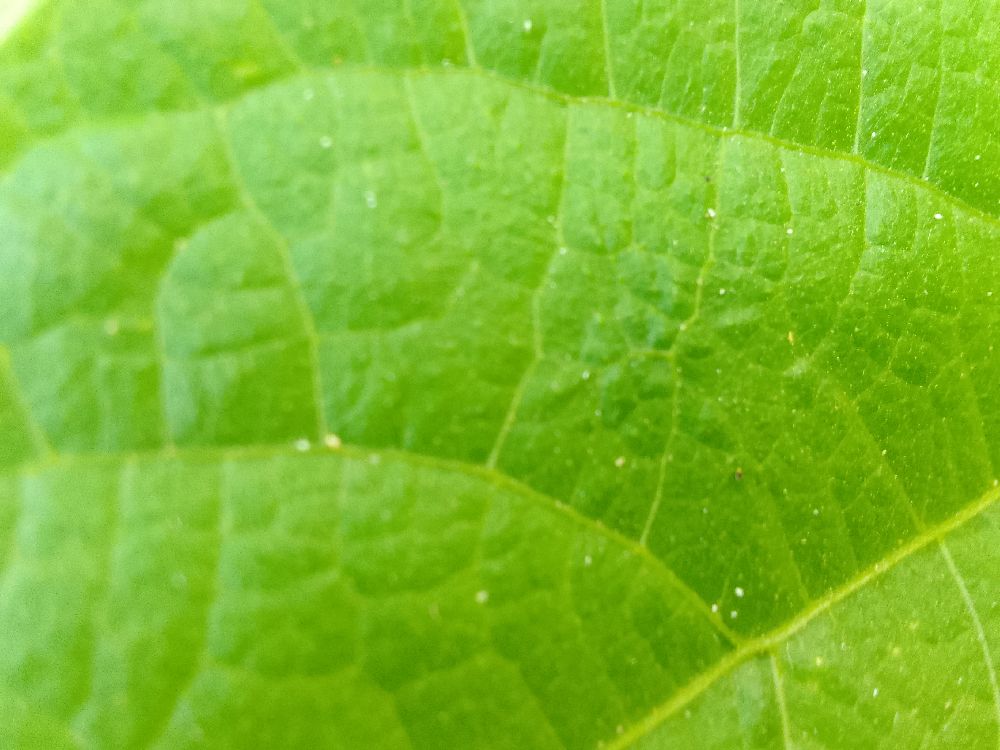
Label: healthy